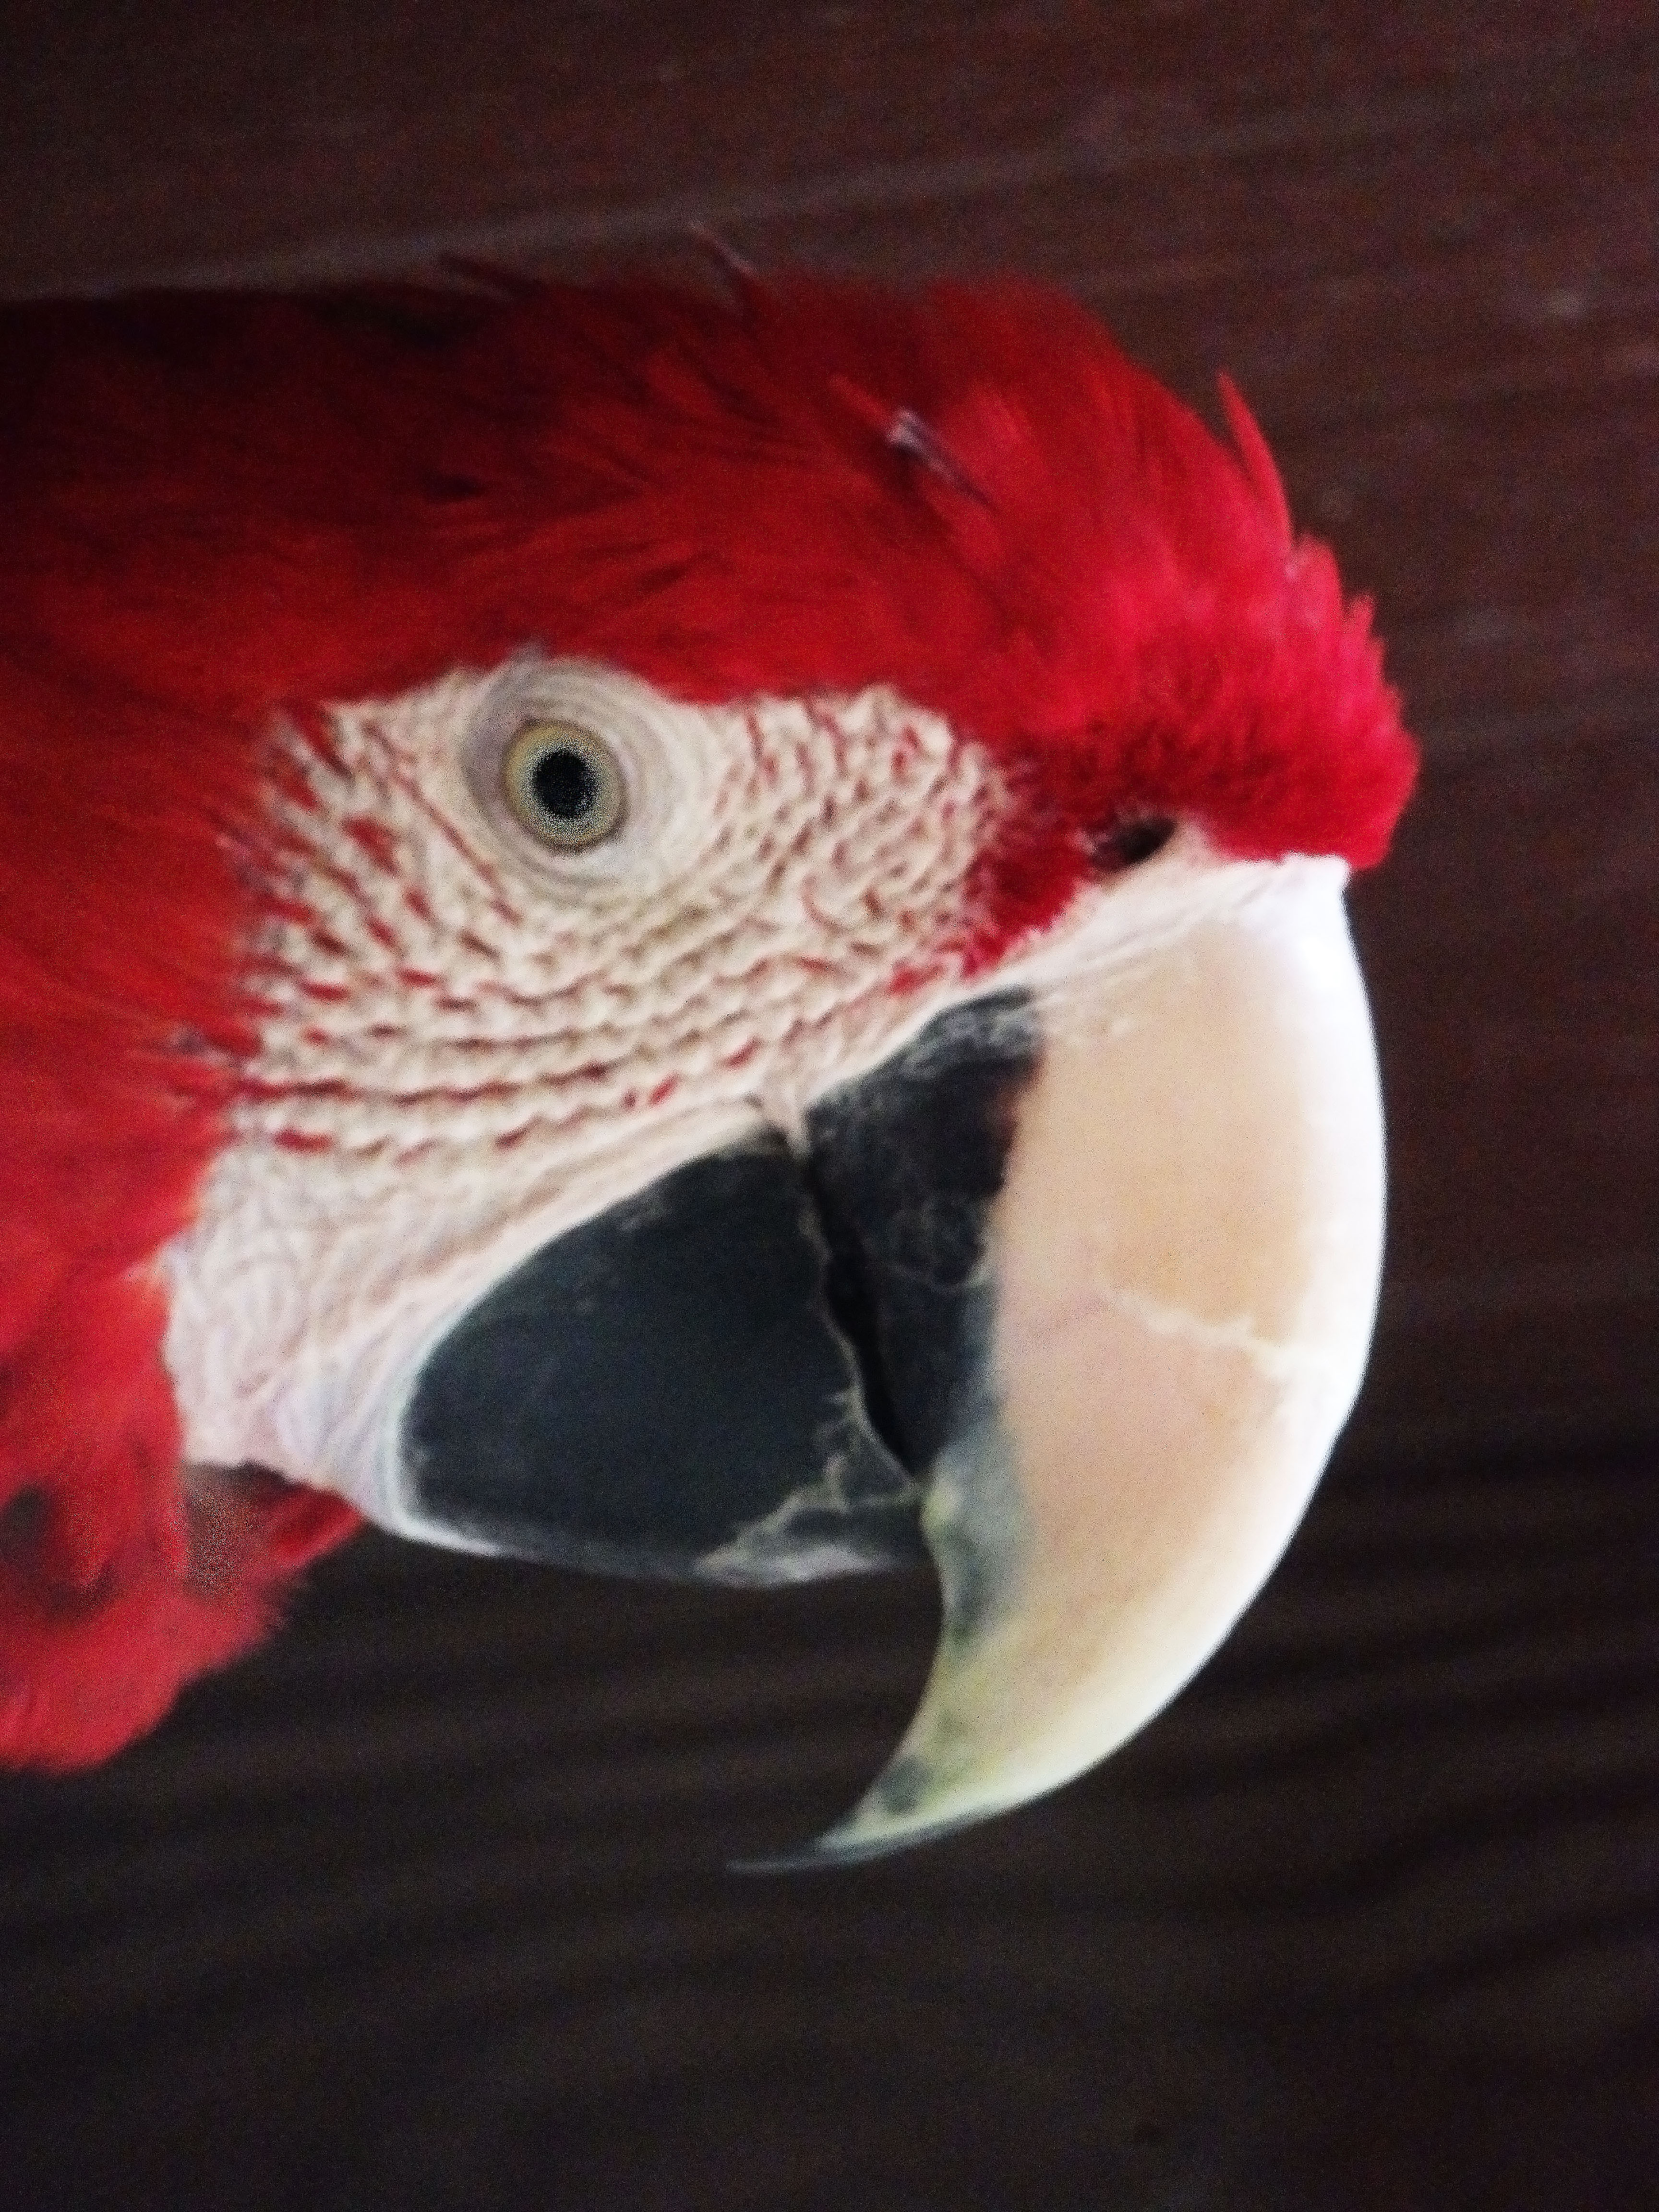
bird, color, eyes, beek, mouth, spots, macaw, beak, parrot, red, close up, eye, feather, wing, parakeet, lovebird, wildlife, cockatoo, tail, perico